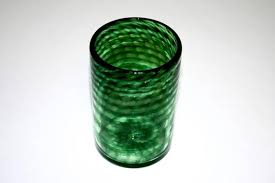
Waste category: glass